Ford Nucleon

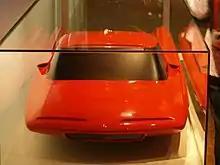
Nucleon at the Deutsches Technikmuseum Berlin

At the time of the concept's unveiling, nuclear technology was relatively new, and it was believed that nuclear fission technology could be made compact and affordable, such that nuclear fuel would become the primary energy source in the U.S., and gasoline would become obsolete. Ford envisioned a future where gas stations would be replaced with full service recharging stations, and that the vehicle would get before the reactor would have to be exchanged for a new one. These would be scaled-down versions of the nuclear reactors that military submarines used at the time, utilizing uranium as the fissile material. Because the entire reactor would be replaced, Ford hypothesized that the owner would have multiple choices for reactors, such as a fuel-efficient model or a high-performance model, at each reactor change. Ultimately, the reactor would use heat to convert water into steam and the power train would be steam-driven.